Nishi-Ōsaki Station

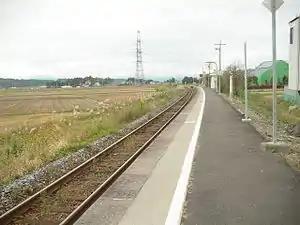
Nishi-Ōsaki Station in October 2007

is a railway station on the Rikuu East Line in the city of Ōsaki, Miyagi Prefecture, Japan, operated by East Japan Railway Company (JR East).